José Moñino, 1st Count of Floridablanca

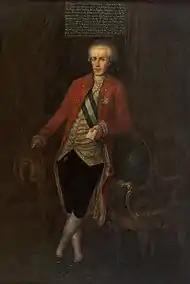
Francisco Moñino, younger brother of the Count of Floridablanca, was the ambassador in the Republic of Venice and Lisbon

Floridablanca was named chief minister in 1777. He embarked on a thorough reform of the Spanish bureaucracy, establishing a true cabinet in 1787 (the Supreme Council of State). He established commercial freedom in the American colonies in 1778, founded the National Bank of San Carlos in 1782. He involved himself in university reform (Spain's universities had become increasingly lax since the 16th century) and improved press liberties. After the expulsion of the Jesuits, Spain's higher education system was left woefully understaffed; Floridablanca worked to hire new teachers and administrators and to modernize pedagogical methods. He also established new schools throughout Spain.